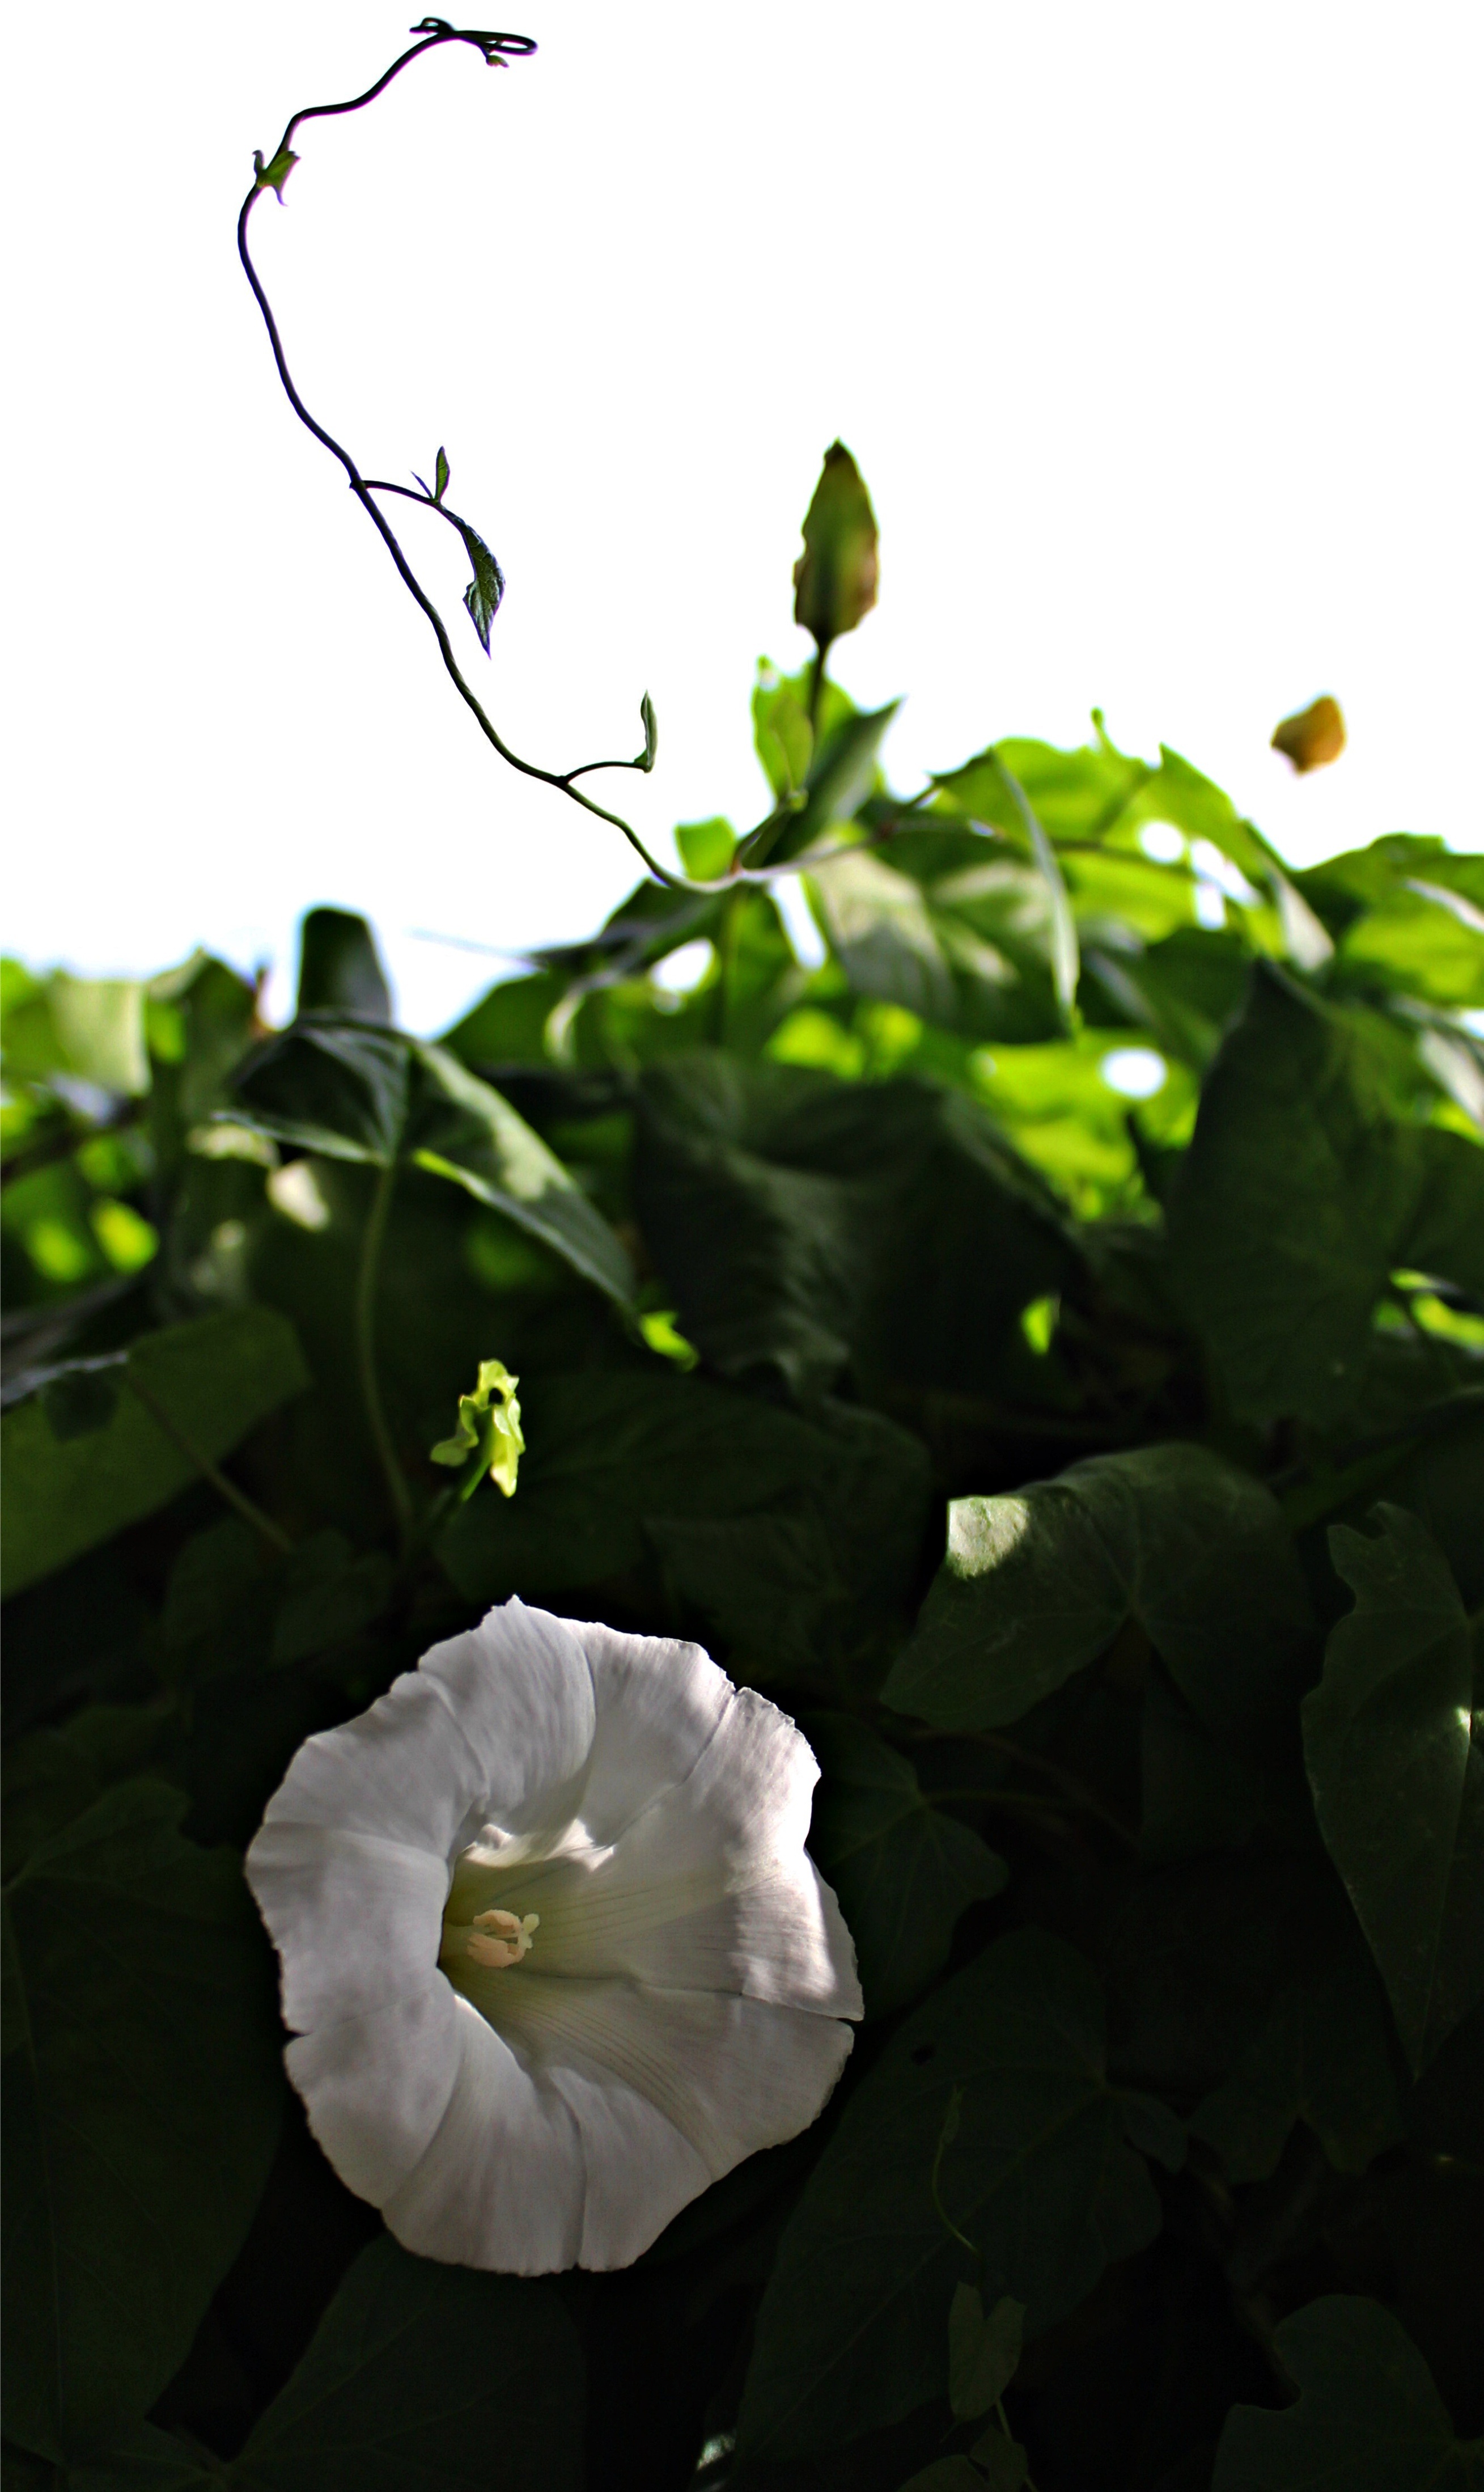
branch, plant, white, field, leaf, flower, petal, green, botany, climber, garden, flora, white blossom, flowering plant, bell flower, bindweed, make the most of, plant stem, land plant